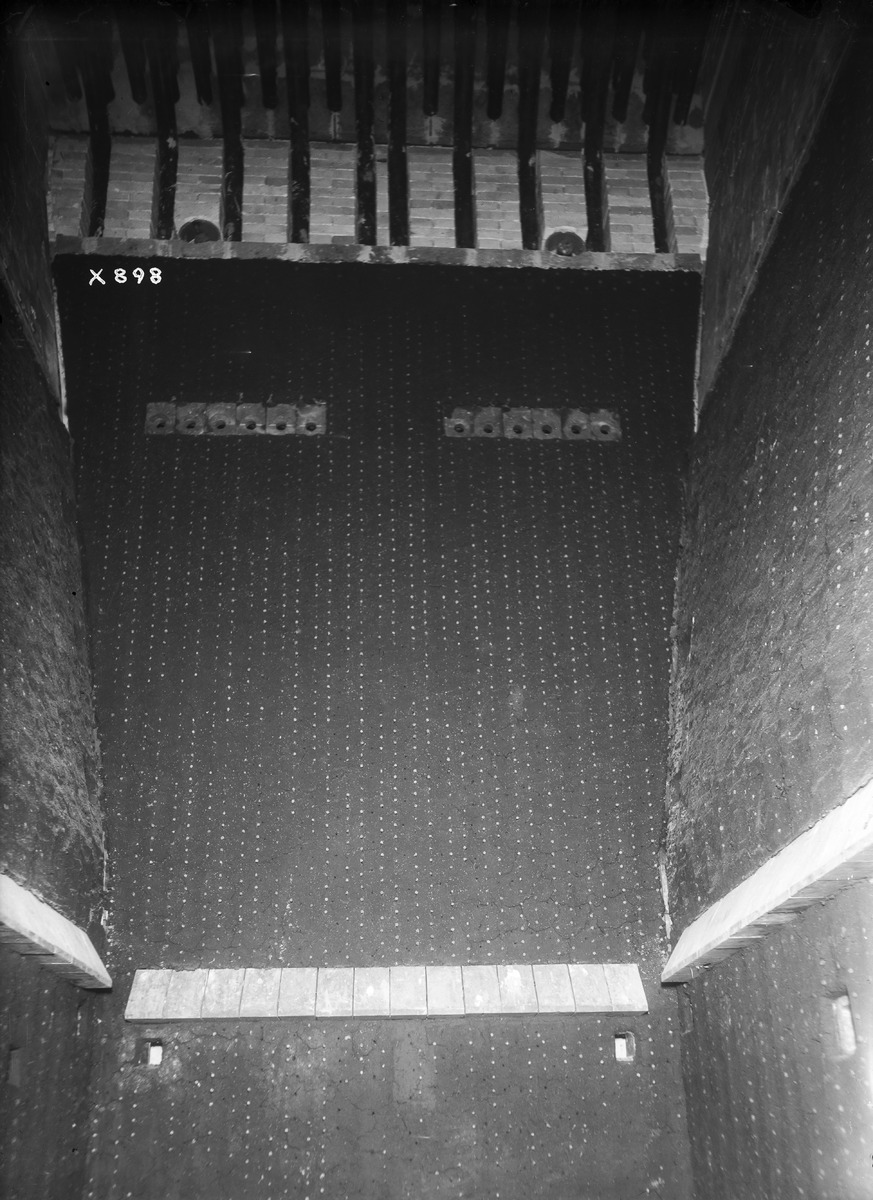
Oulu Oy:n Nuottasaaren tehdas rakenteilla
The factory of Oulu Oy at Nuottasaari under construction
sisällön kuvaus: Oulu Oy:n Nuottasaaren tehdas rakenteilla 29.5.1937. Tehdasrakennuksen sisätiloja. content description: The factory of Oulu Oy at Nuottasaari in Oulu under construction on May 29, 1937. Interior of a factory building.
Vuosi: 1937
Paikka: Suomi, Oulu, Suomi, Pohjois-Pohjanmaa, Oulu
Aiheet: Oulu Oy; Nuottasaari; sisäkuva; metsäteollisuus; puunjalostus; tehtaat; teollisuusrakennukset; tuotantolaitokset; forest industry; wood processing; construction sites; factories; production plants; industrial buildings